Nilla Fischer

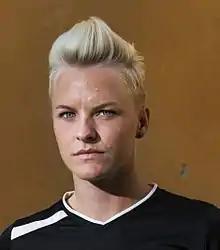
Nilla Fischer in May 2013

Åsa Nilla Maria Fischer (born 2 August 1984) is a Swedish former footballer. Her last club was Linköpings FC. She played in the Swedish national team between 2001 and 2022. She was previously the captain of FC Rosengård. On 27 December 2022, she decided to retire.